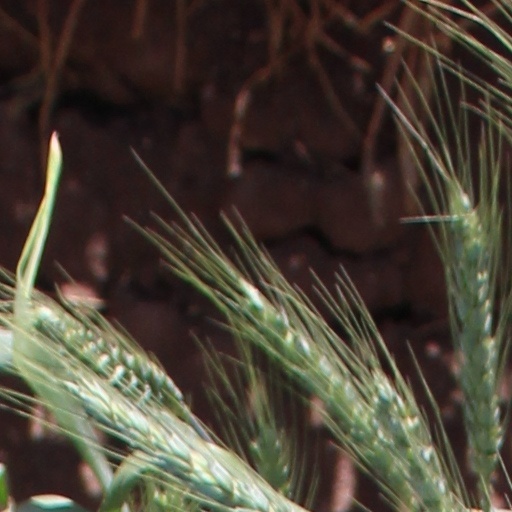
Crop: wheat